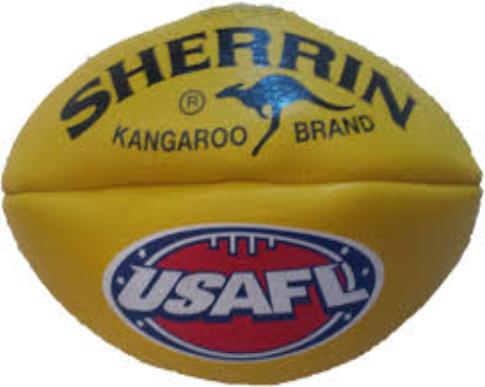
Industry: Sports